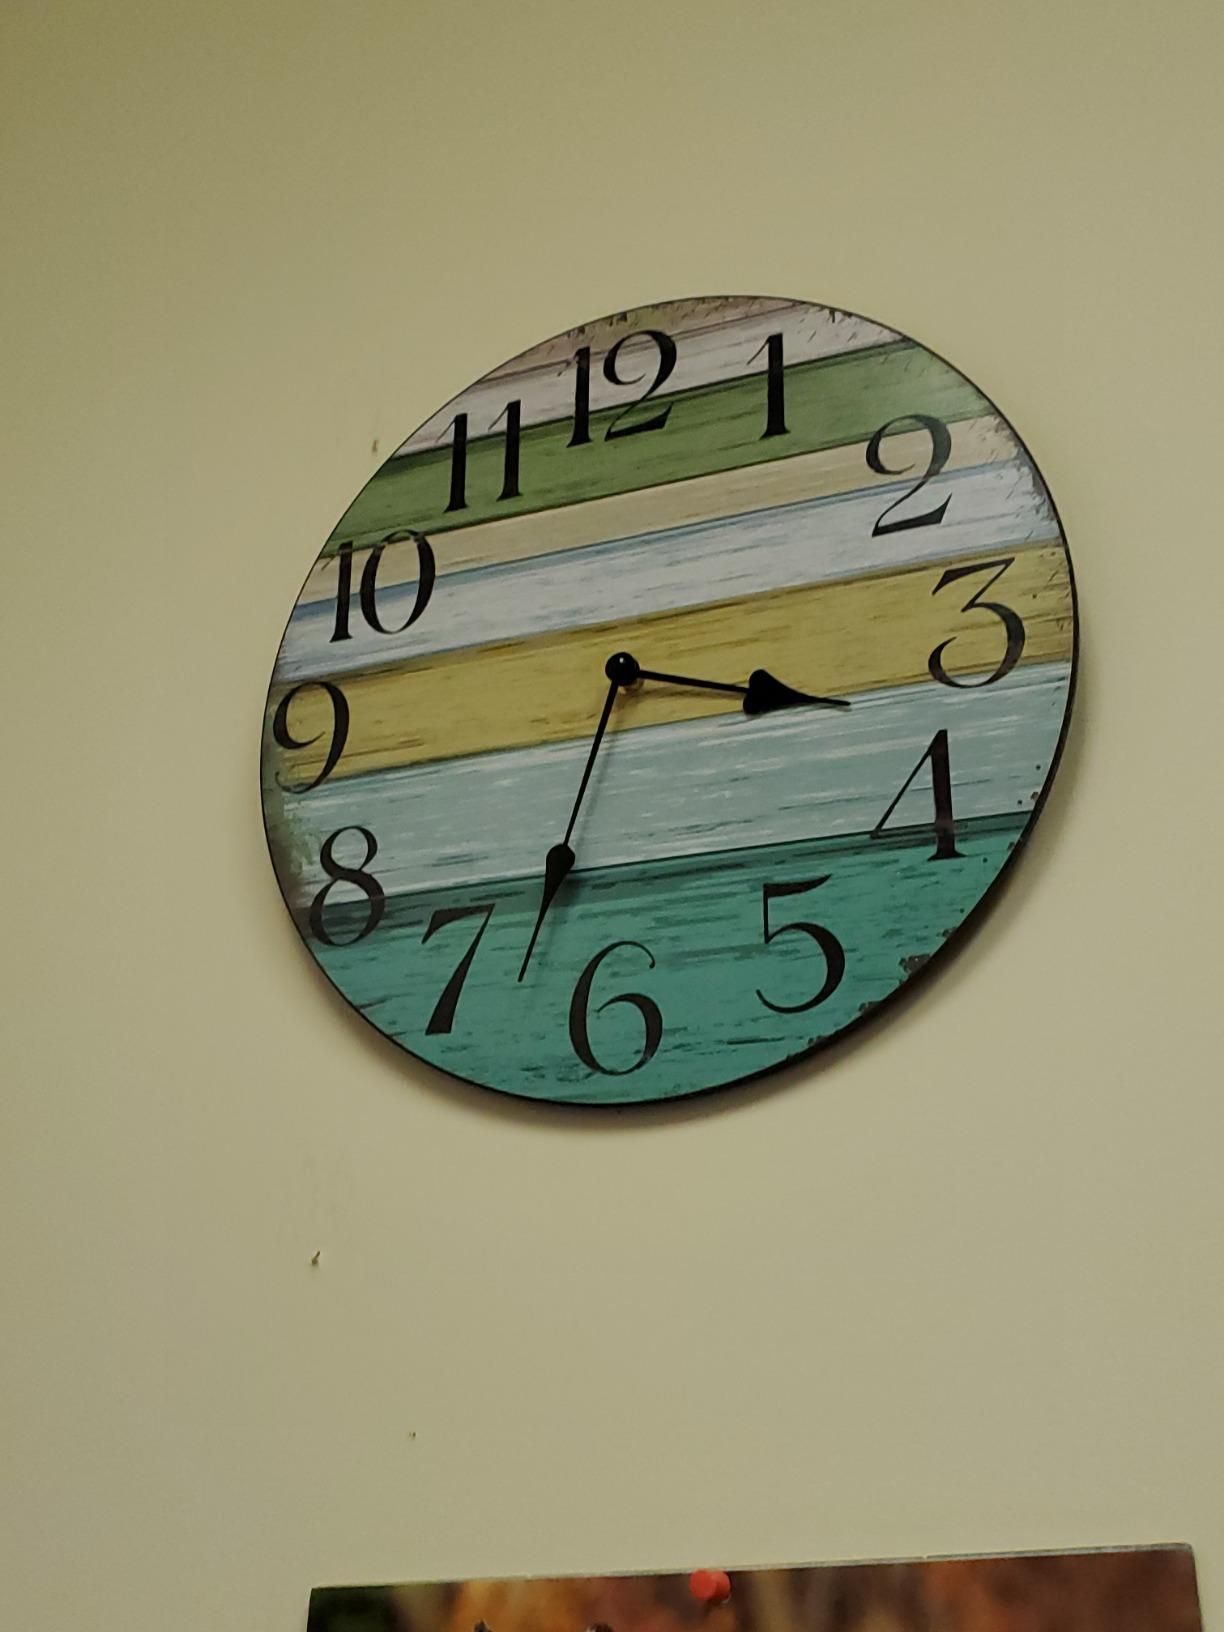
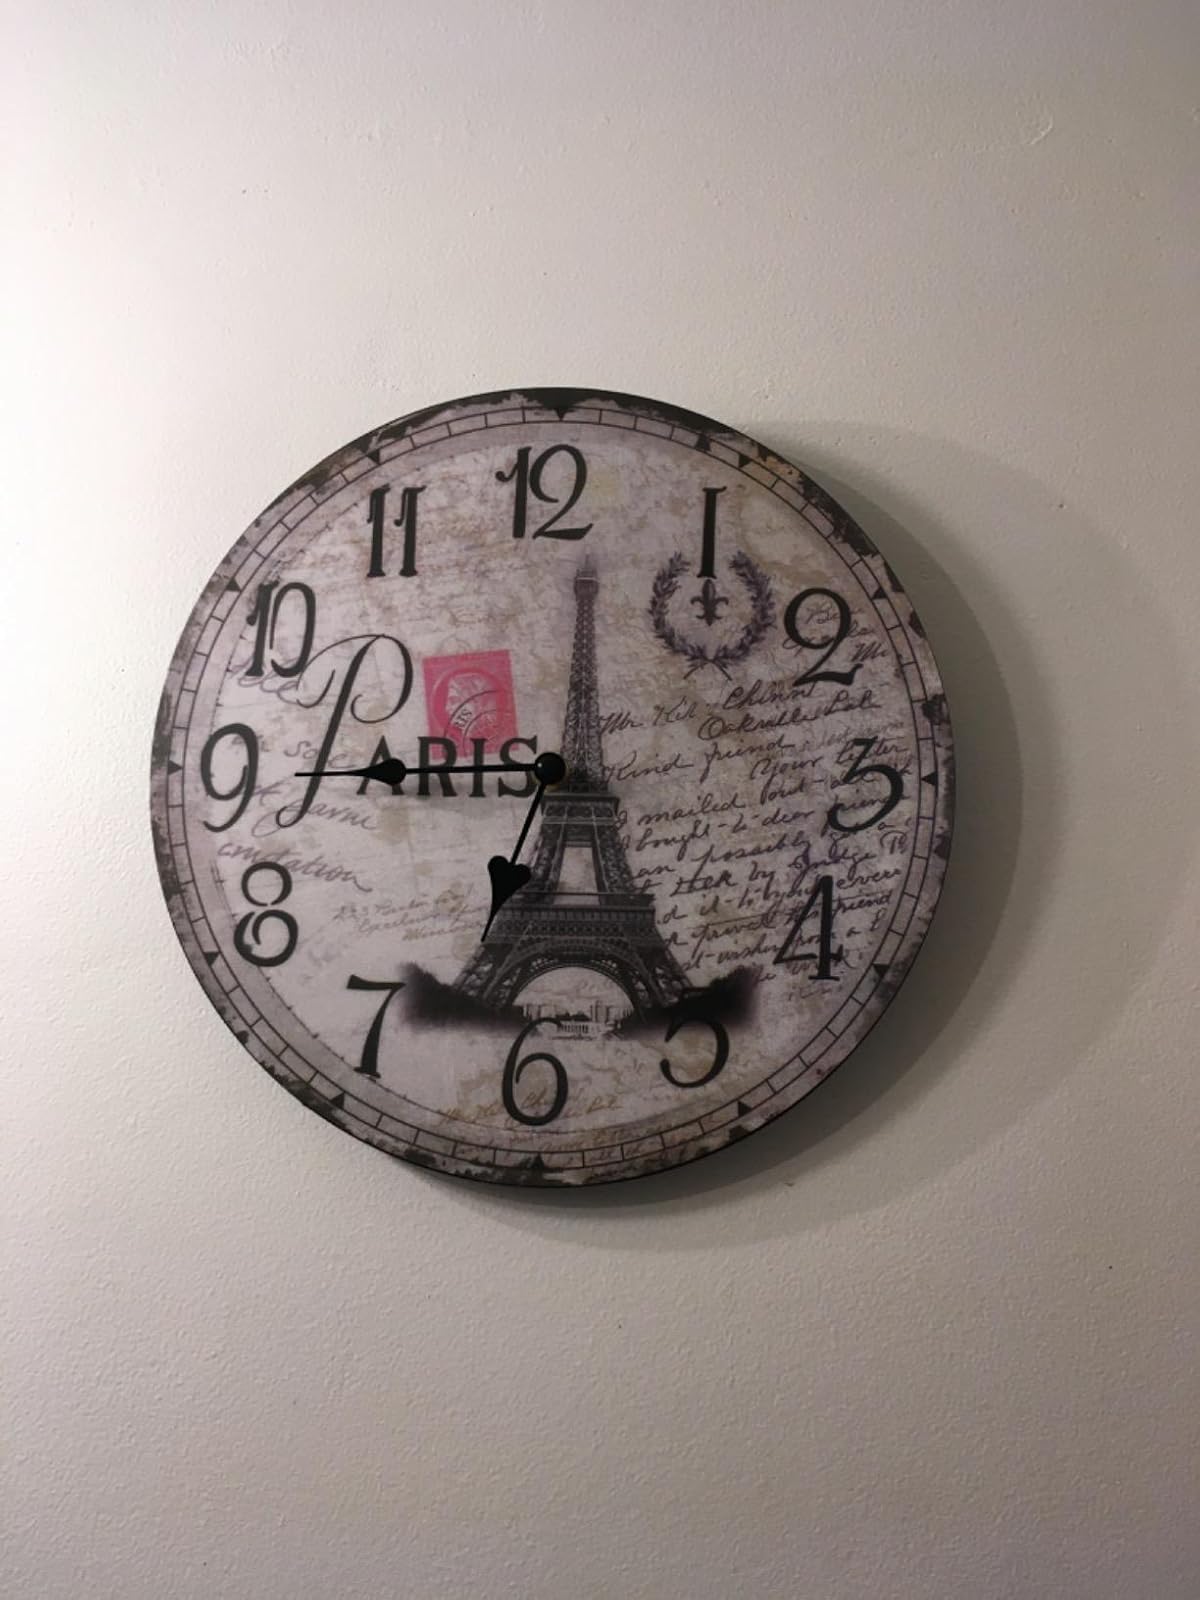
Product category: clock
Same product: no